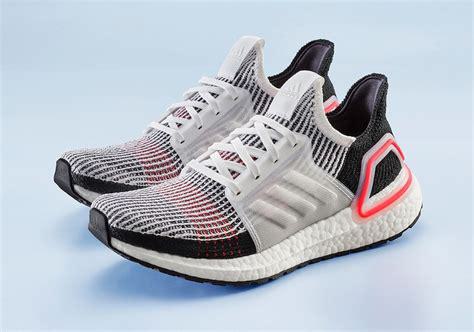
Brand: Adidas
Model: Ultra Boost 19